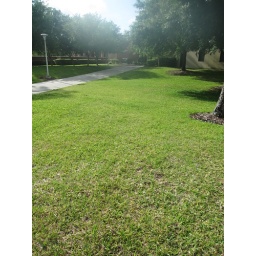
Part of my new trek to work is walking over hills to get to a sidewalk